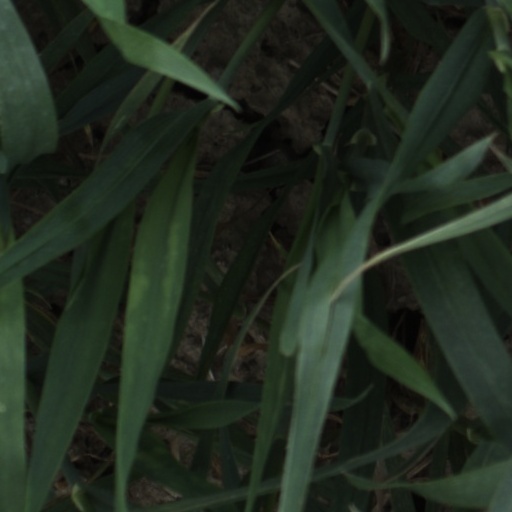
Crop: wheat